Question: Please indicate a possible affordance area of the couch that can be used for sitting
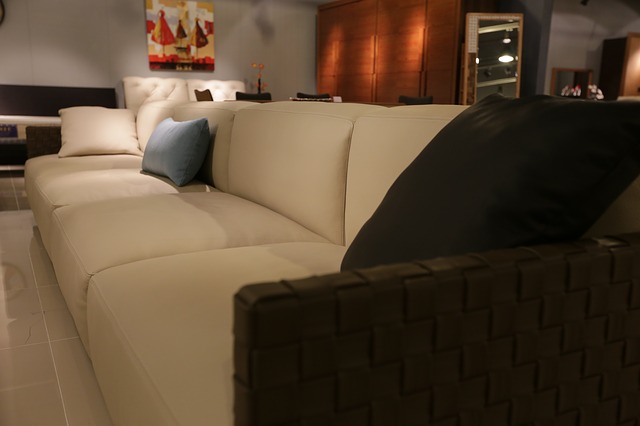
Answer: [26.5, 152.5, 348.5, 425.5]